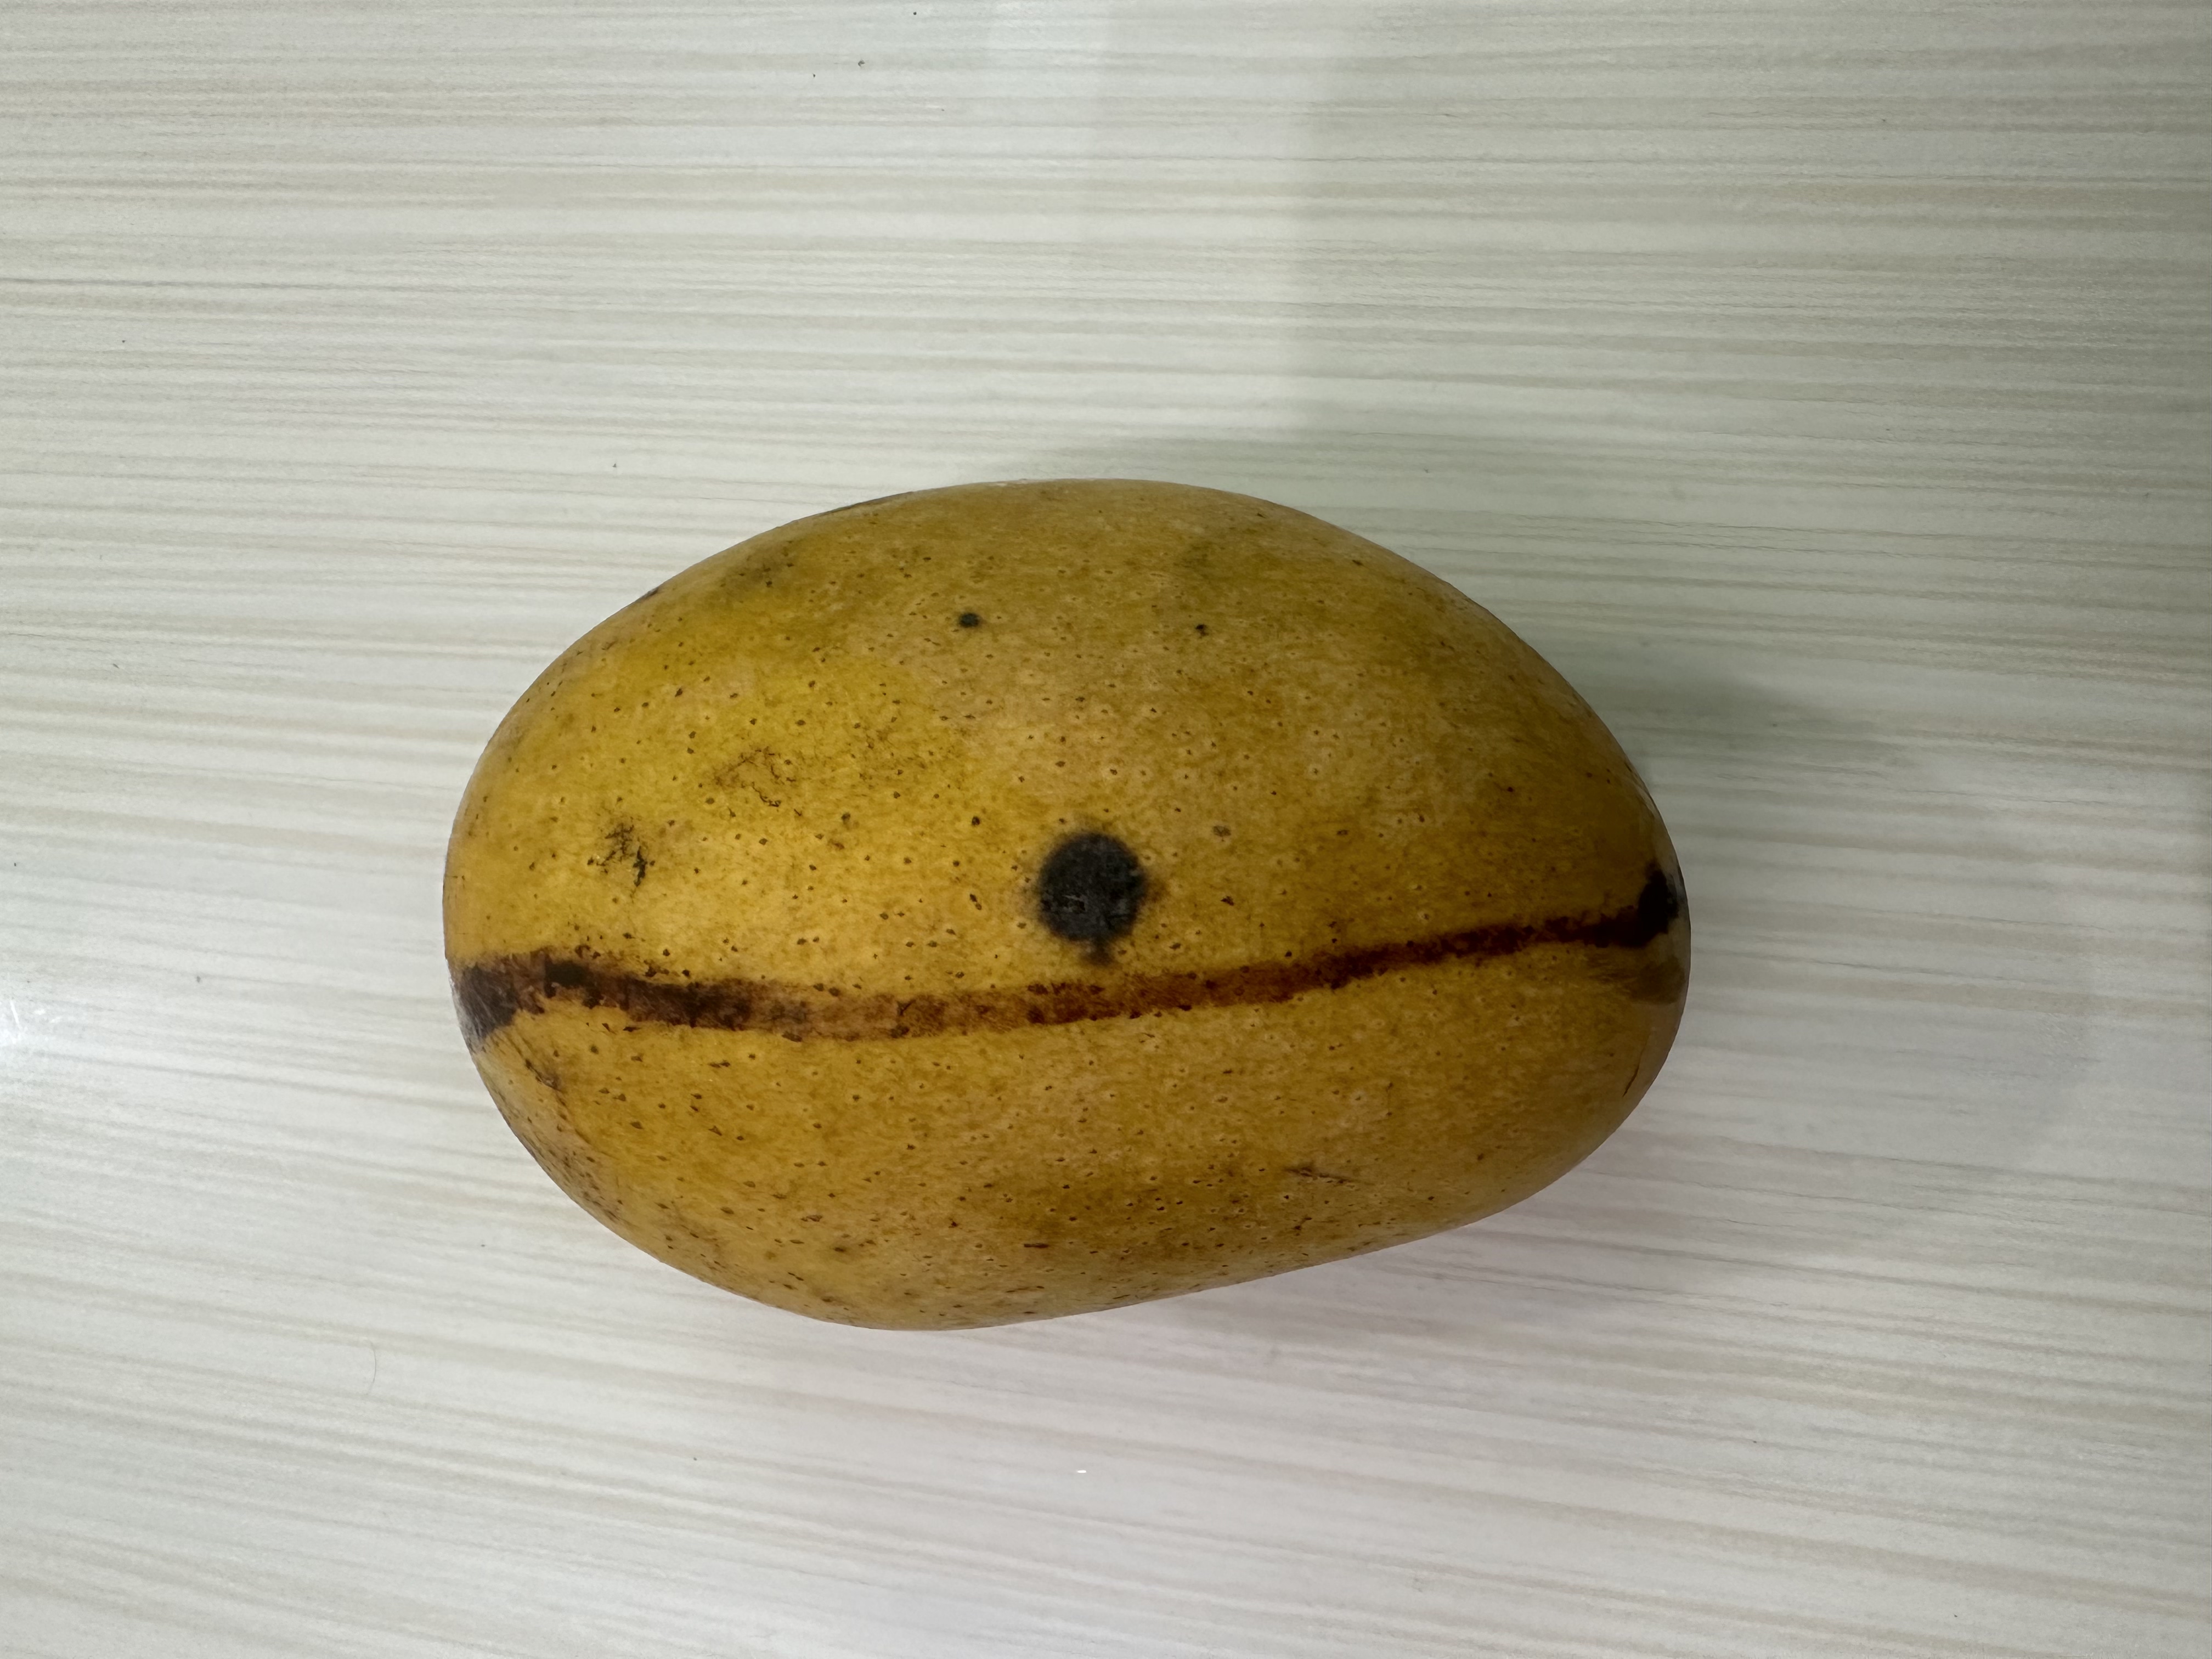
Mango variety: Kanchon Langra